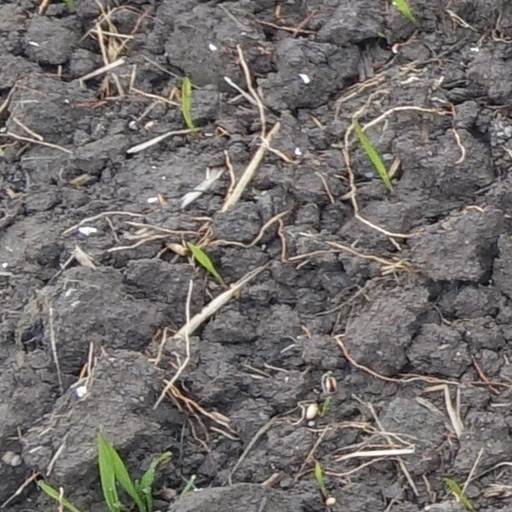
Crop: wheat